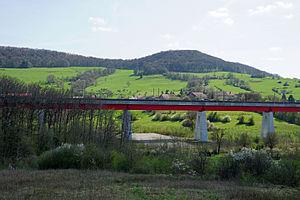
Le viaduc de Corcelles.
Corcelles est une ancienne commune française située dans le département de la Haute-Saône, en région Bourgogne-Franche-Comté. Elle est une commune associée à Saulnot depuis 1972. Le village est essentiellement connu pour son ancienne exploitation houillère et pour son viaduc où passe la LGV Rhin-Rhône.
Le viaduc de Corcelles est un ouvrage d'art ferroviaire français permettant le franchissement par la LGV Rhin-Rhône de la vallée de Corcelles à Saulnot dans la Haute-Saône.
Saulnot est une commune française située dans le département de la Haute-Saône, à la limite du Doubs en région Bourgogne-Franche-Comté. Elle fait partie de la communauté de communes du pays d'Héricourt et se trouve à la limite des Vosges saônoises et du pôle métropolitain Nord Franche-Comté. Son territoire vallonné, dont l'altitude varie de 324 à 522 mètres, comprend une grande partie de forêt ainsi qu'un marais servant de halte à plusieurs espèces d'oiseaux migrateurs. Il fait partie des collines pré-jurassiennes. La population municipale s'élève à 759 habitants en 2017.